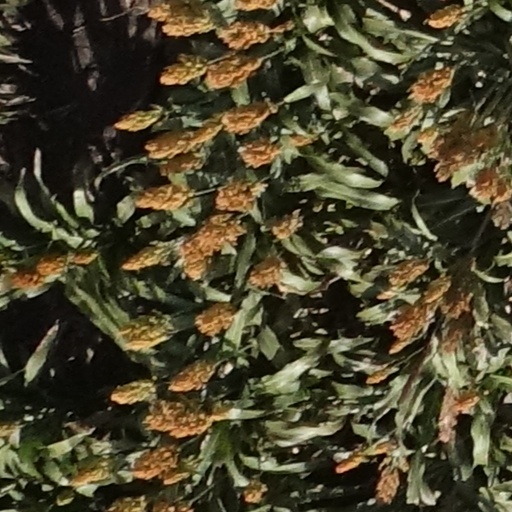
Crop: sorghum